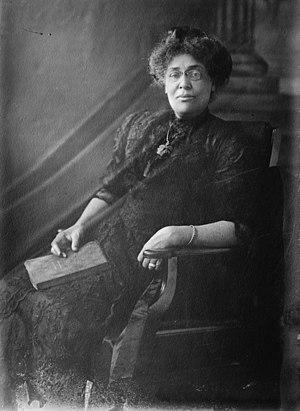
Margaret Murray Washington, née le 9 mars 1865 et morte le 4 juin 1925, est la directrice du Tuskegee Normal and Industrial Institute, qui devient en 1985 l'Université de Tuskegee. Elle est mariée à Booker T. Washington. Elle est intronisée au Temple de la renommée des femmes de l'Alabama en 1972.